Lingbao School

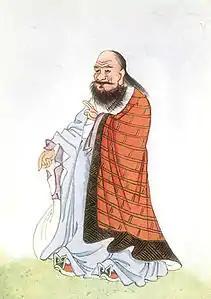
Laozi, one of the most important gods in Lingbao Daoism

The Lingbao School, also known as the School of the Sacred Jewel or the School of Numinous Treasure, was an important Daoist school that emerged in China in between the Jin dynasty and the Liu Song dynasty in the early fifth century CE. It lasted for about two hundred years until it was absorbed into the Shangqing and Zhengyi currents during the Tang dynasty. The Lingbao School is a synthesis of religious ideas based on Shangqing texts, the rituals of the Celestial Masters, and Buddhist practices.